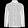
Label: Coat